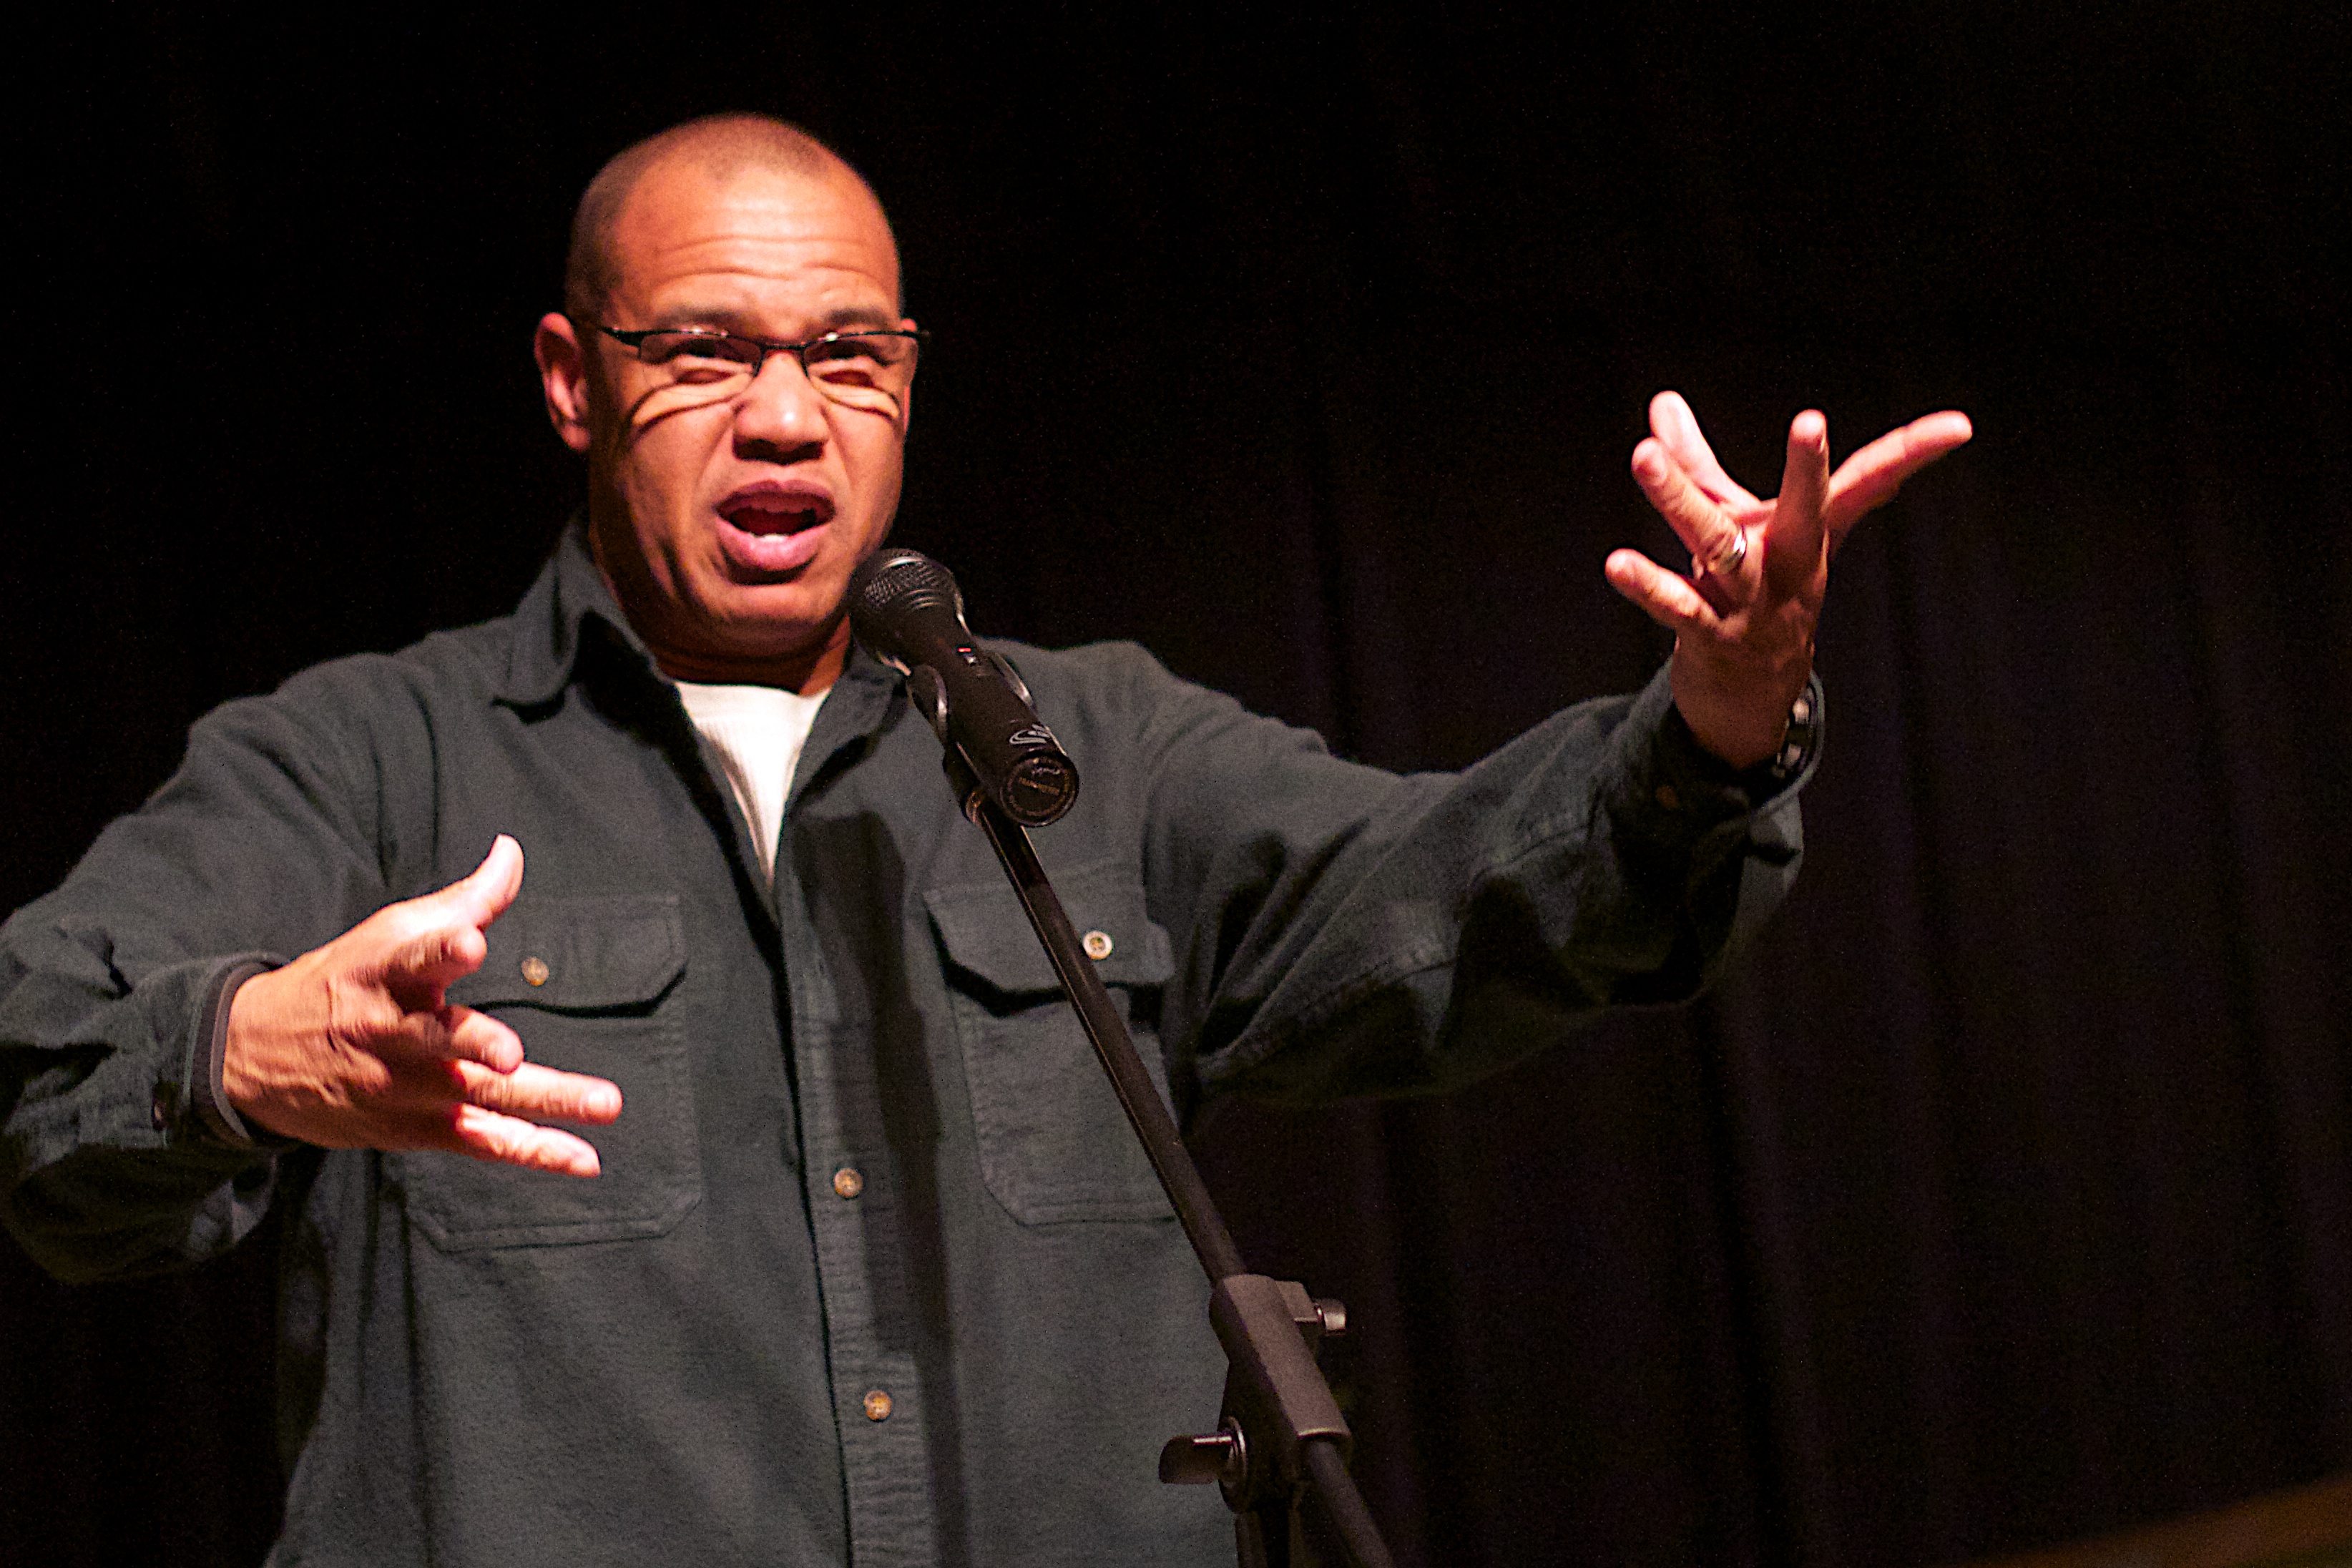
music, concert, audience, performance art, theatre, stage, performance, singing, tellabration, entertainment, performing arts, musical theatre